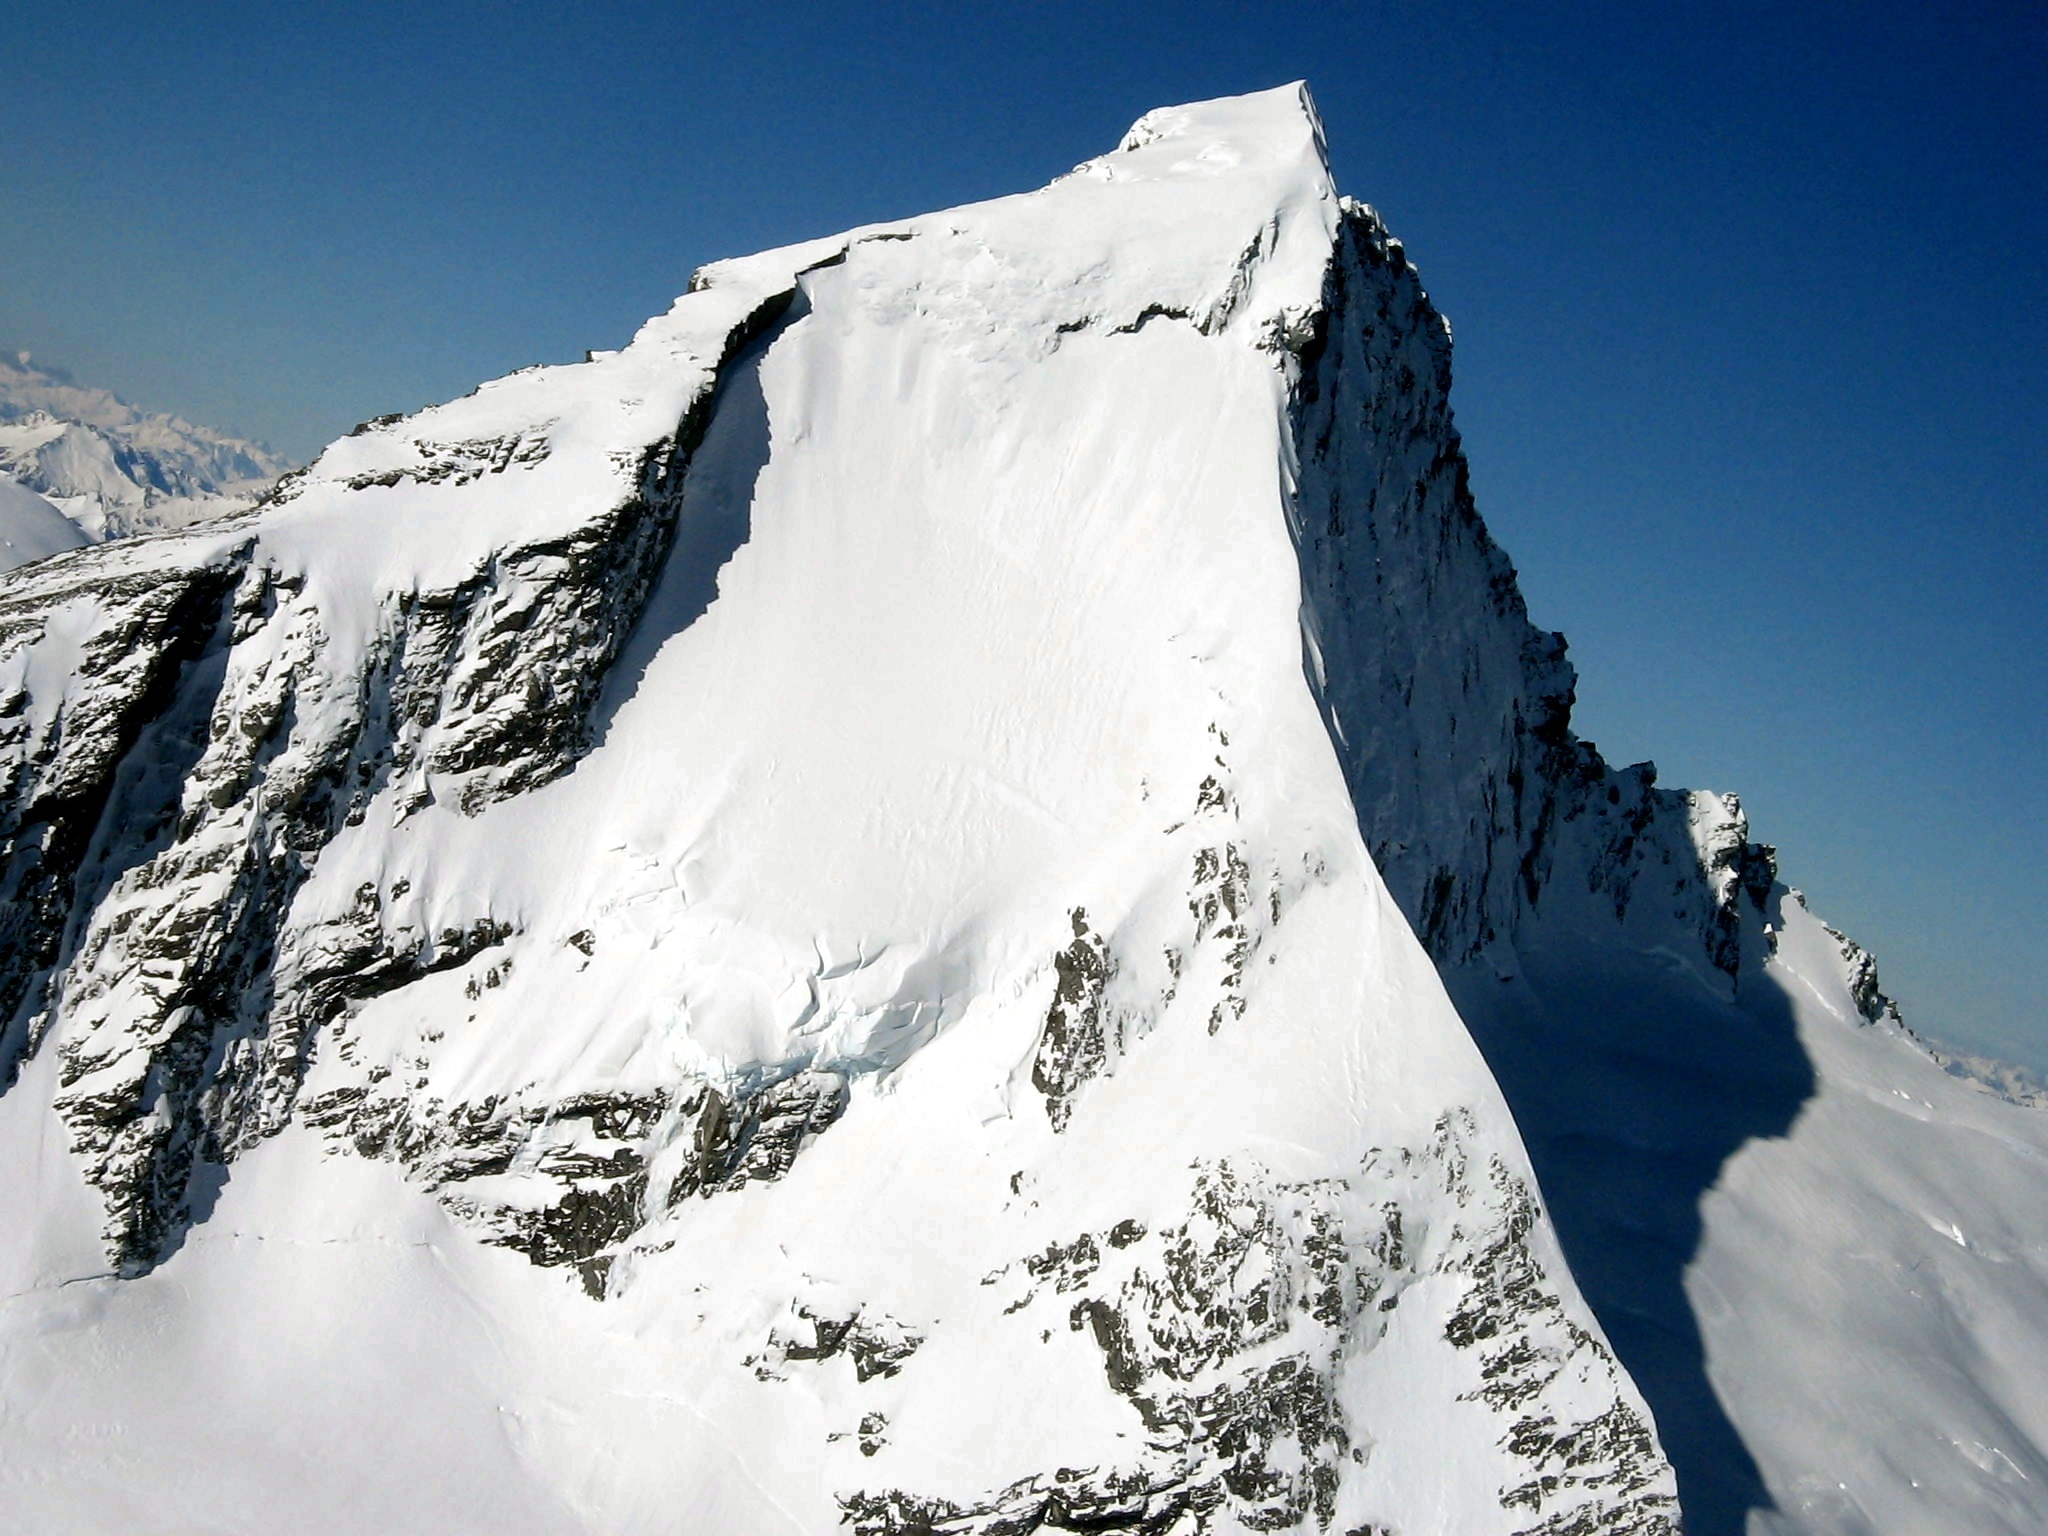
mountain, snow, winter, adventure, mountain range, scenic, park, weather, extreme sport, skiing, tourism, terrain, season, ridge, summit, mountaineering, winter sport, national, alps, new zealand, cirque, piste, landform, ski touring, ski mountaineering, mount aspiring, geographical feature, mountainous landforms, geological phenomenon, ar te